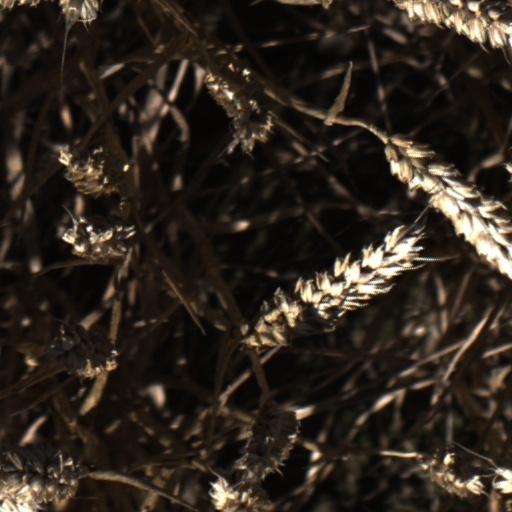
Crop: wheat